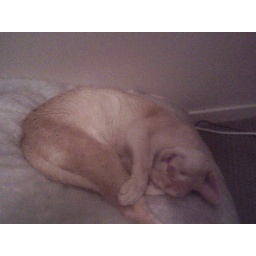
my cat curled in his cold weather sleeping position